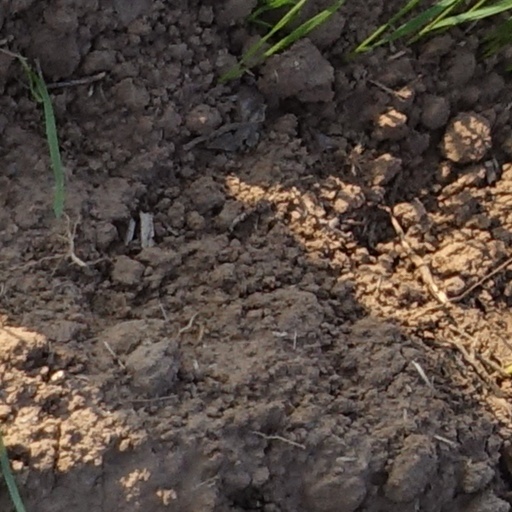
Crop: wheat